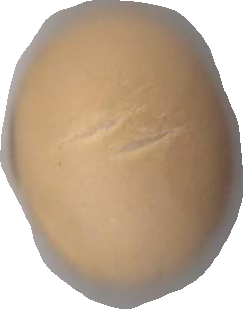
Variety: Grobogan